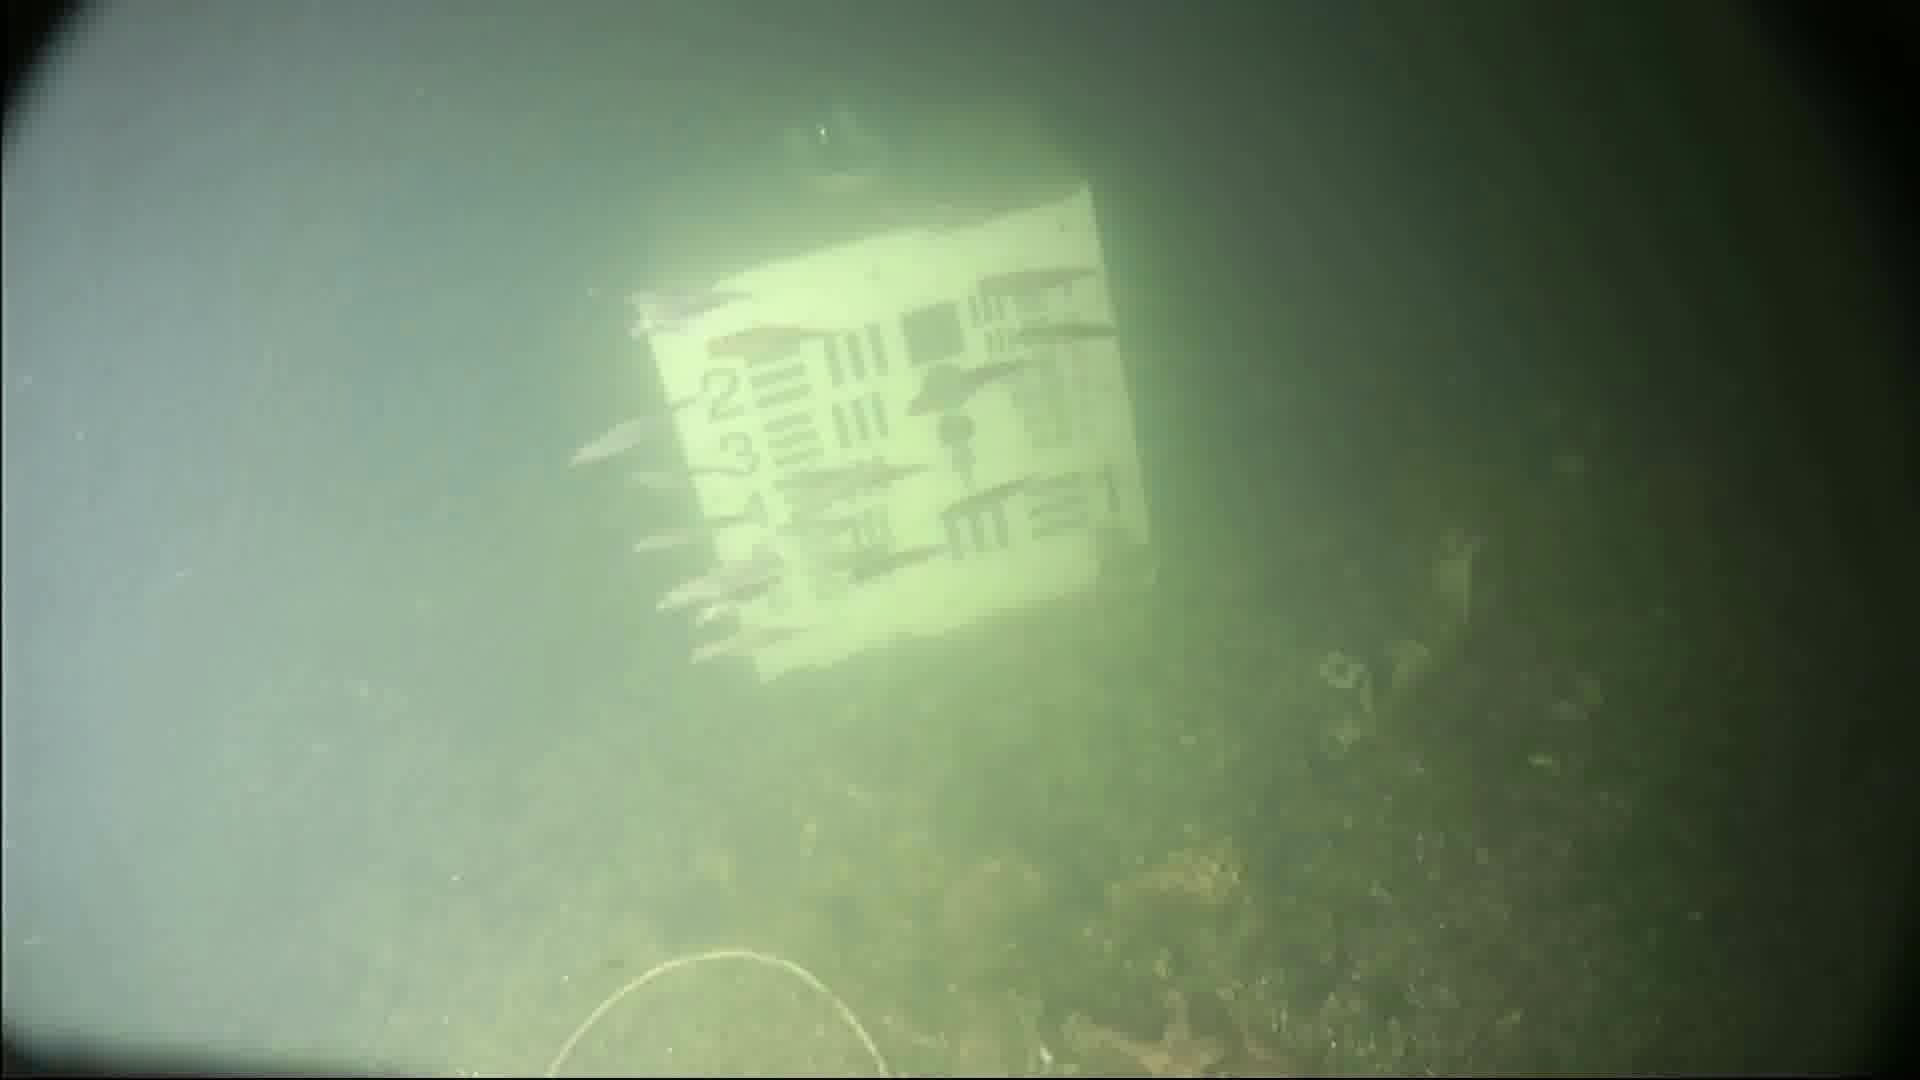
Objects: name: small_fish
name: starfish